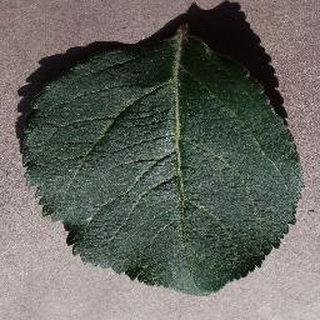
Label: healthy_apple